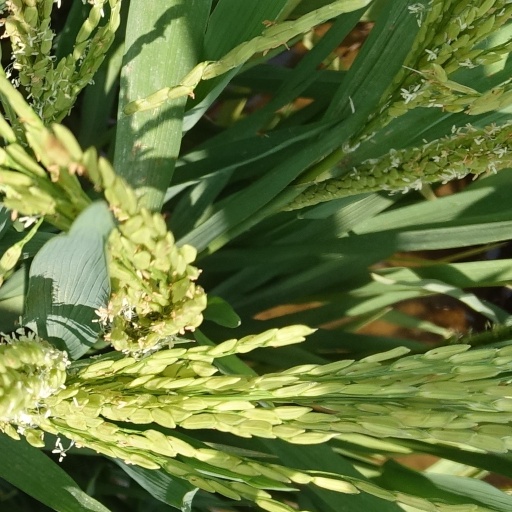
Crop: rice